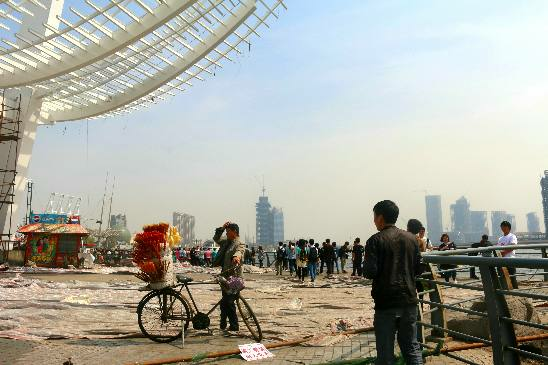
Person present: Yes